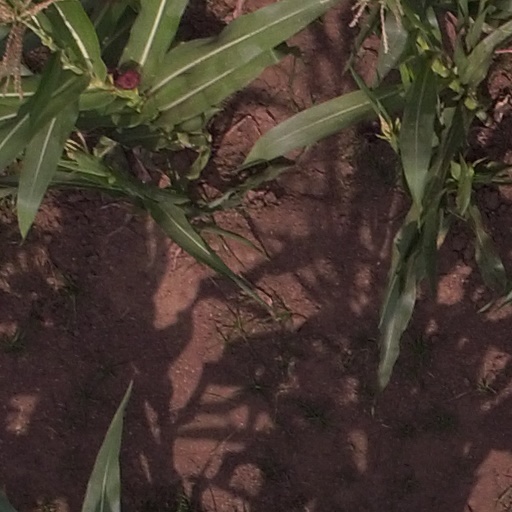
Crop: maize; corn